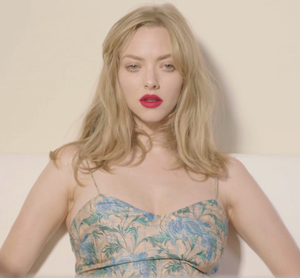
Anon est un film de science-fiction allemand écrit, coproduit et réalisé par Andrew Niccol, sorti en 2018 sur Netflix.